Harald Kihle

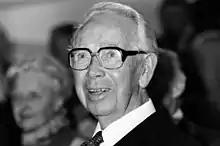
Kihle in 1986

Harald Kihle (3 July 1905 – 2 August 1997) was a Norwegian painter and illustrator. He is particularly known for his pictures with motifs from Telemark.